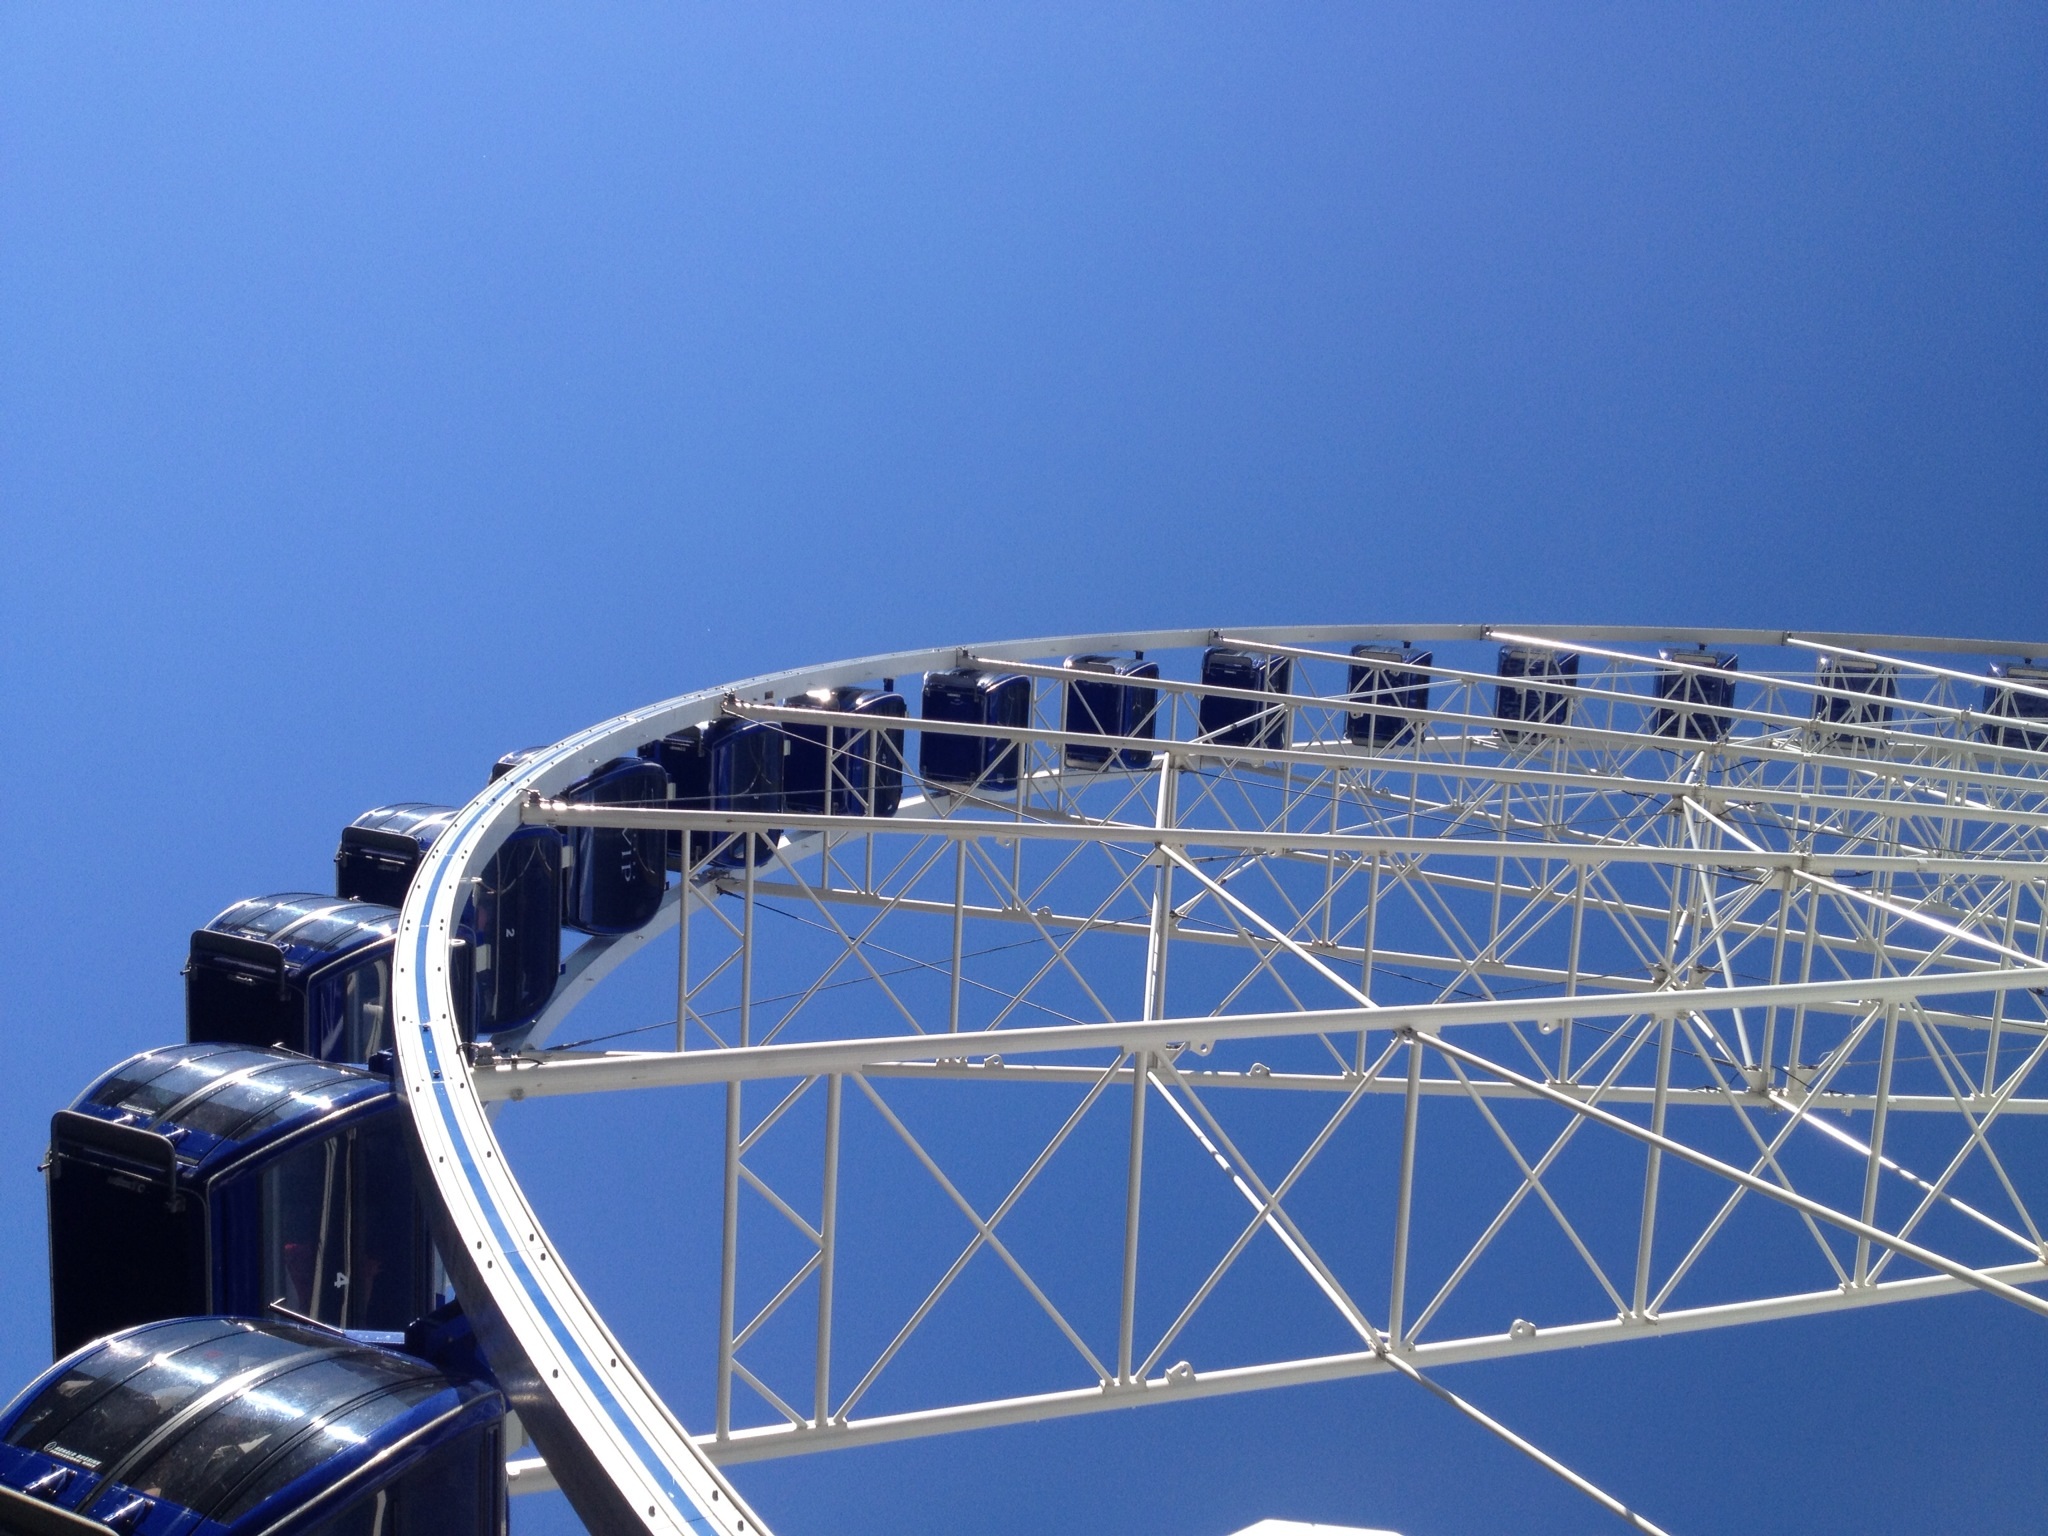
structure, summer, recreation, reflection, ferris wheel, amusement park, park, blue, stadium, roller coaster, budapest, tourist attraction, amusement ride, outdoor recreation, budapest eye, giant ferris wheel, sport venue